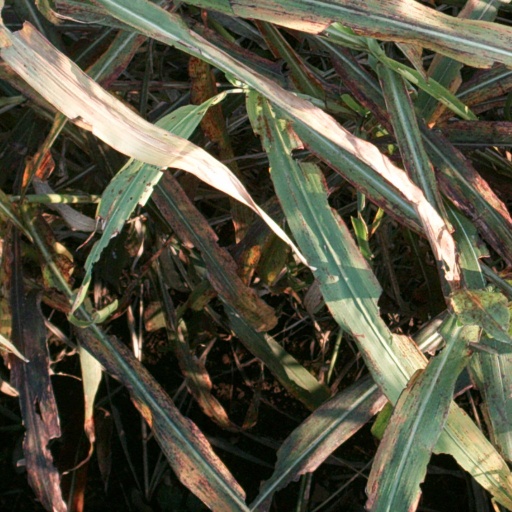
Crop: sorghum